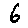
Label: 6